Downtown Des Moines

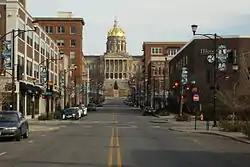
Looking east down Locust Street in the East Village towards the Iowa State Capitol.

Downtown Des Moines has many unique and lively districts that each have their own individual style and culture. Downtown is also undergoing a resurgence that is quickly changing the retail and physical landscape of Des Moines.